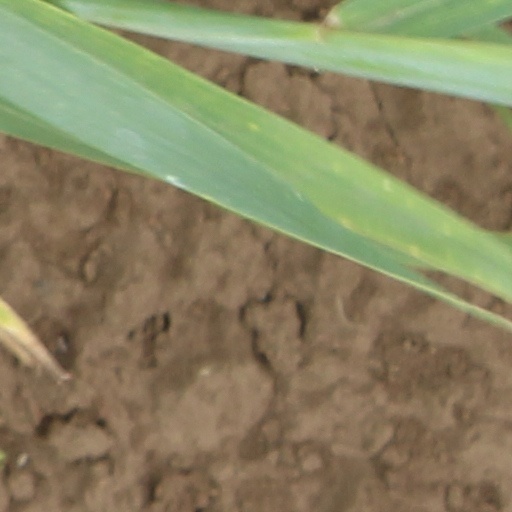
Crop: wheat